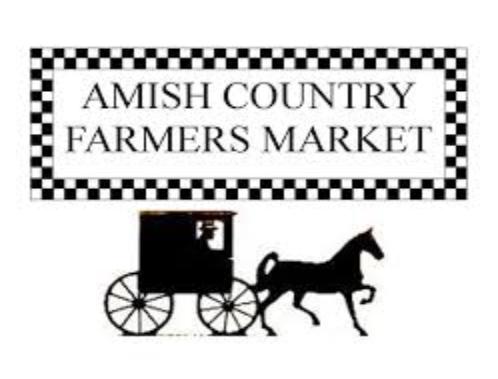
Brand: amish
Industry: Necessities